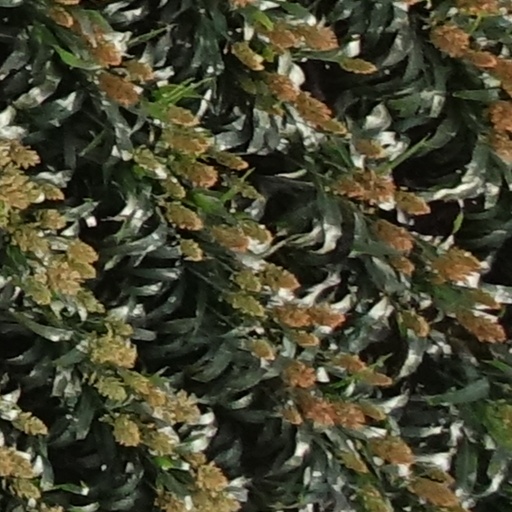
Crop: sorghum